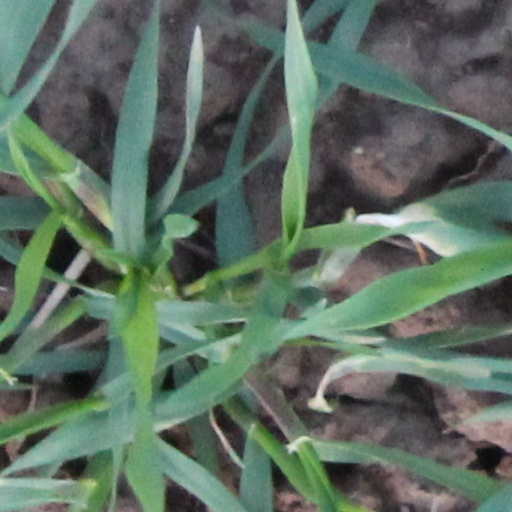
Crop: wheat